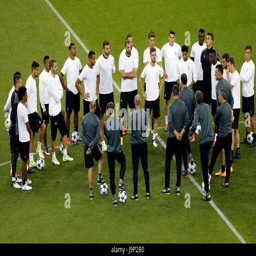
the team during a training session ahead